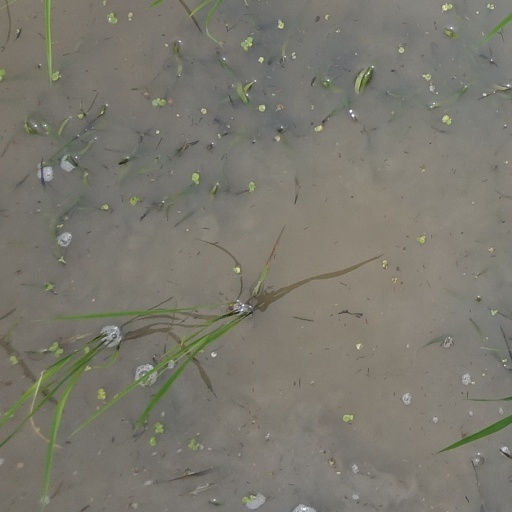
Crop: rice